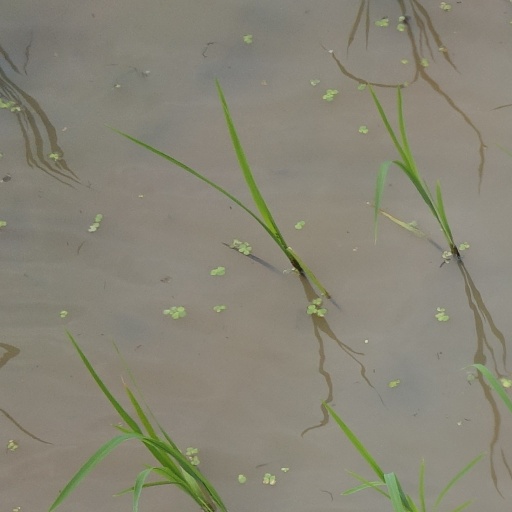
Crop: rice